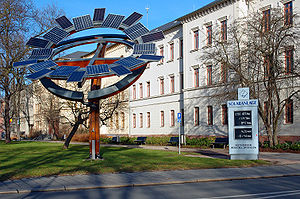
Solcelle
Solpaneler foran Westsächsische Hochschule Zwickau.
En solcelle eller en fotovoltaisk-celle er en diode, der fungerer som transducer, der via den fotovoltaiske effekt omdanner en del af den modtagne lysenergi til elektrisk energi. Lyskilden kan f.eks. være solens solenergi.